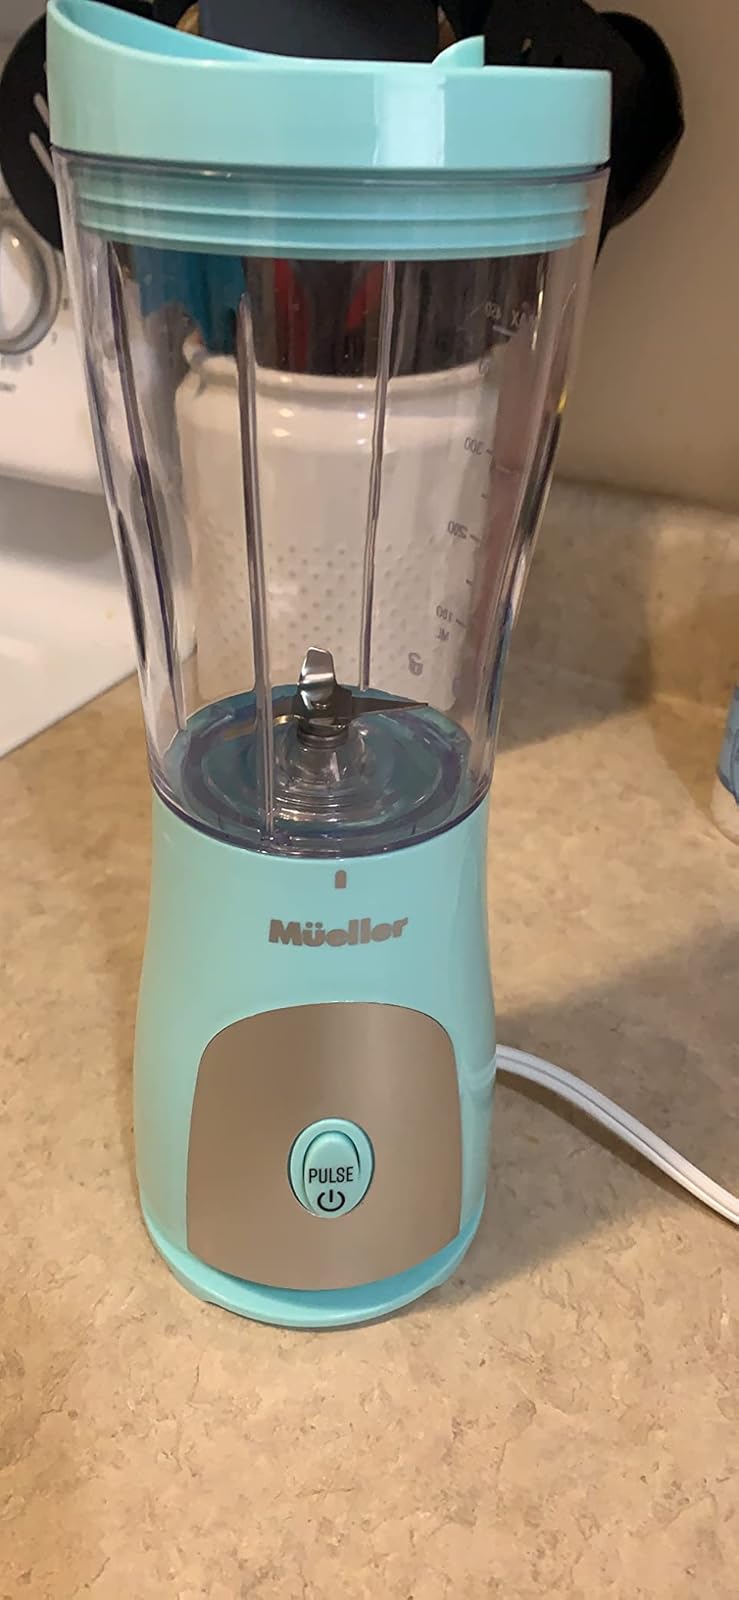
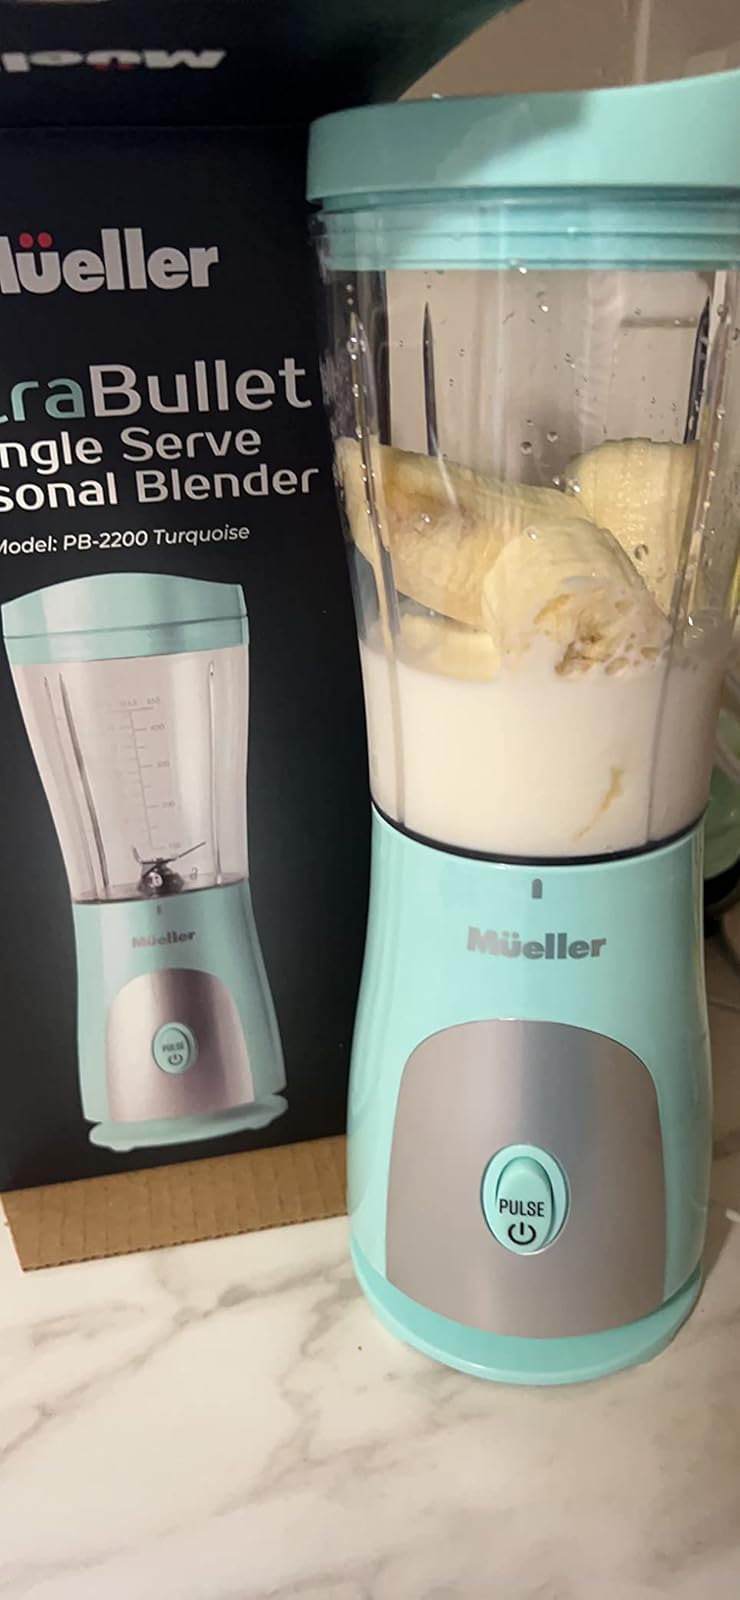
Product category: items_blender
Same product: yes